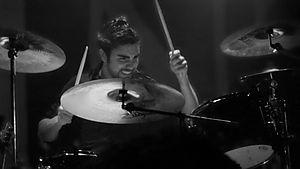
Hurt, parfois typographié HURT, est un groupe de rock américain, originaire de Virginie, actuellement basé à Los Angeles, en Californie. Il est actuellement composé de J. Loren Wince, de Paul Spatola, et de Evan Johns. Josh Ansley quitte le groupe en avril 2008 pour être remplacé en mai par Rek Mohr.